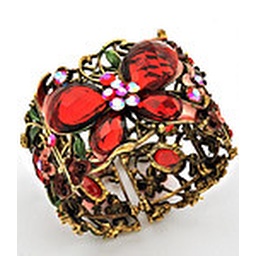
Goldtone / Red Lucites / Lead&amp;amp;nickel Compliant / Flower &amp;amp; Butterfly Cuff Bracelet. Available in purple/lavender, black and blue